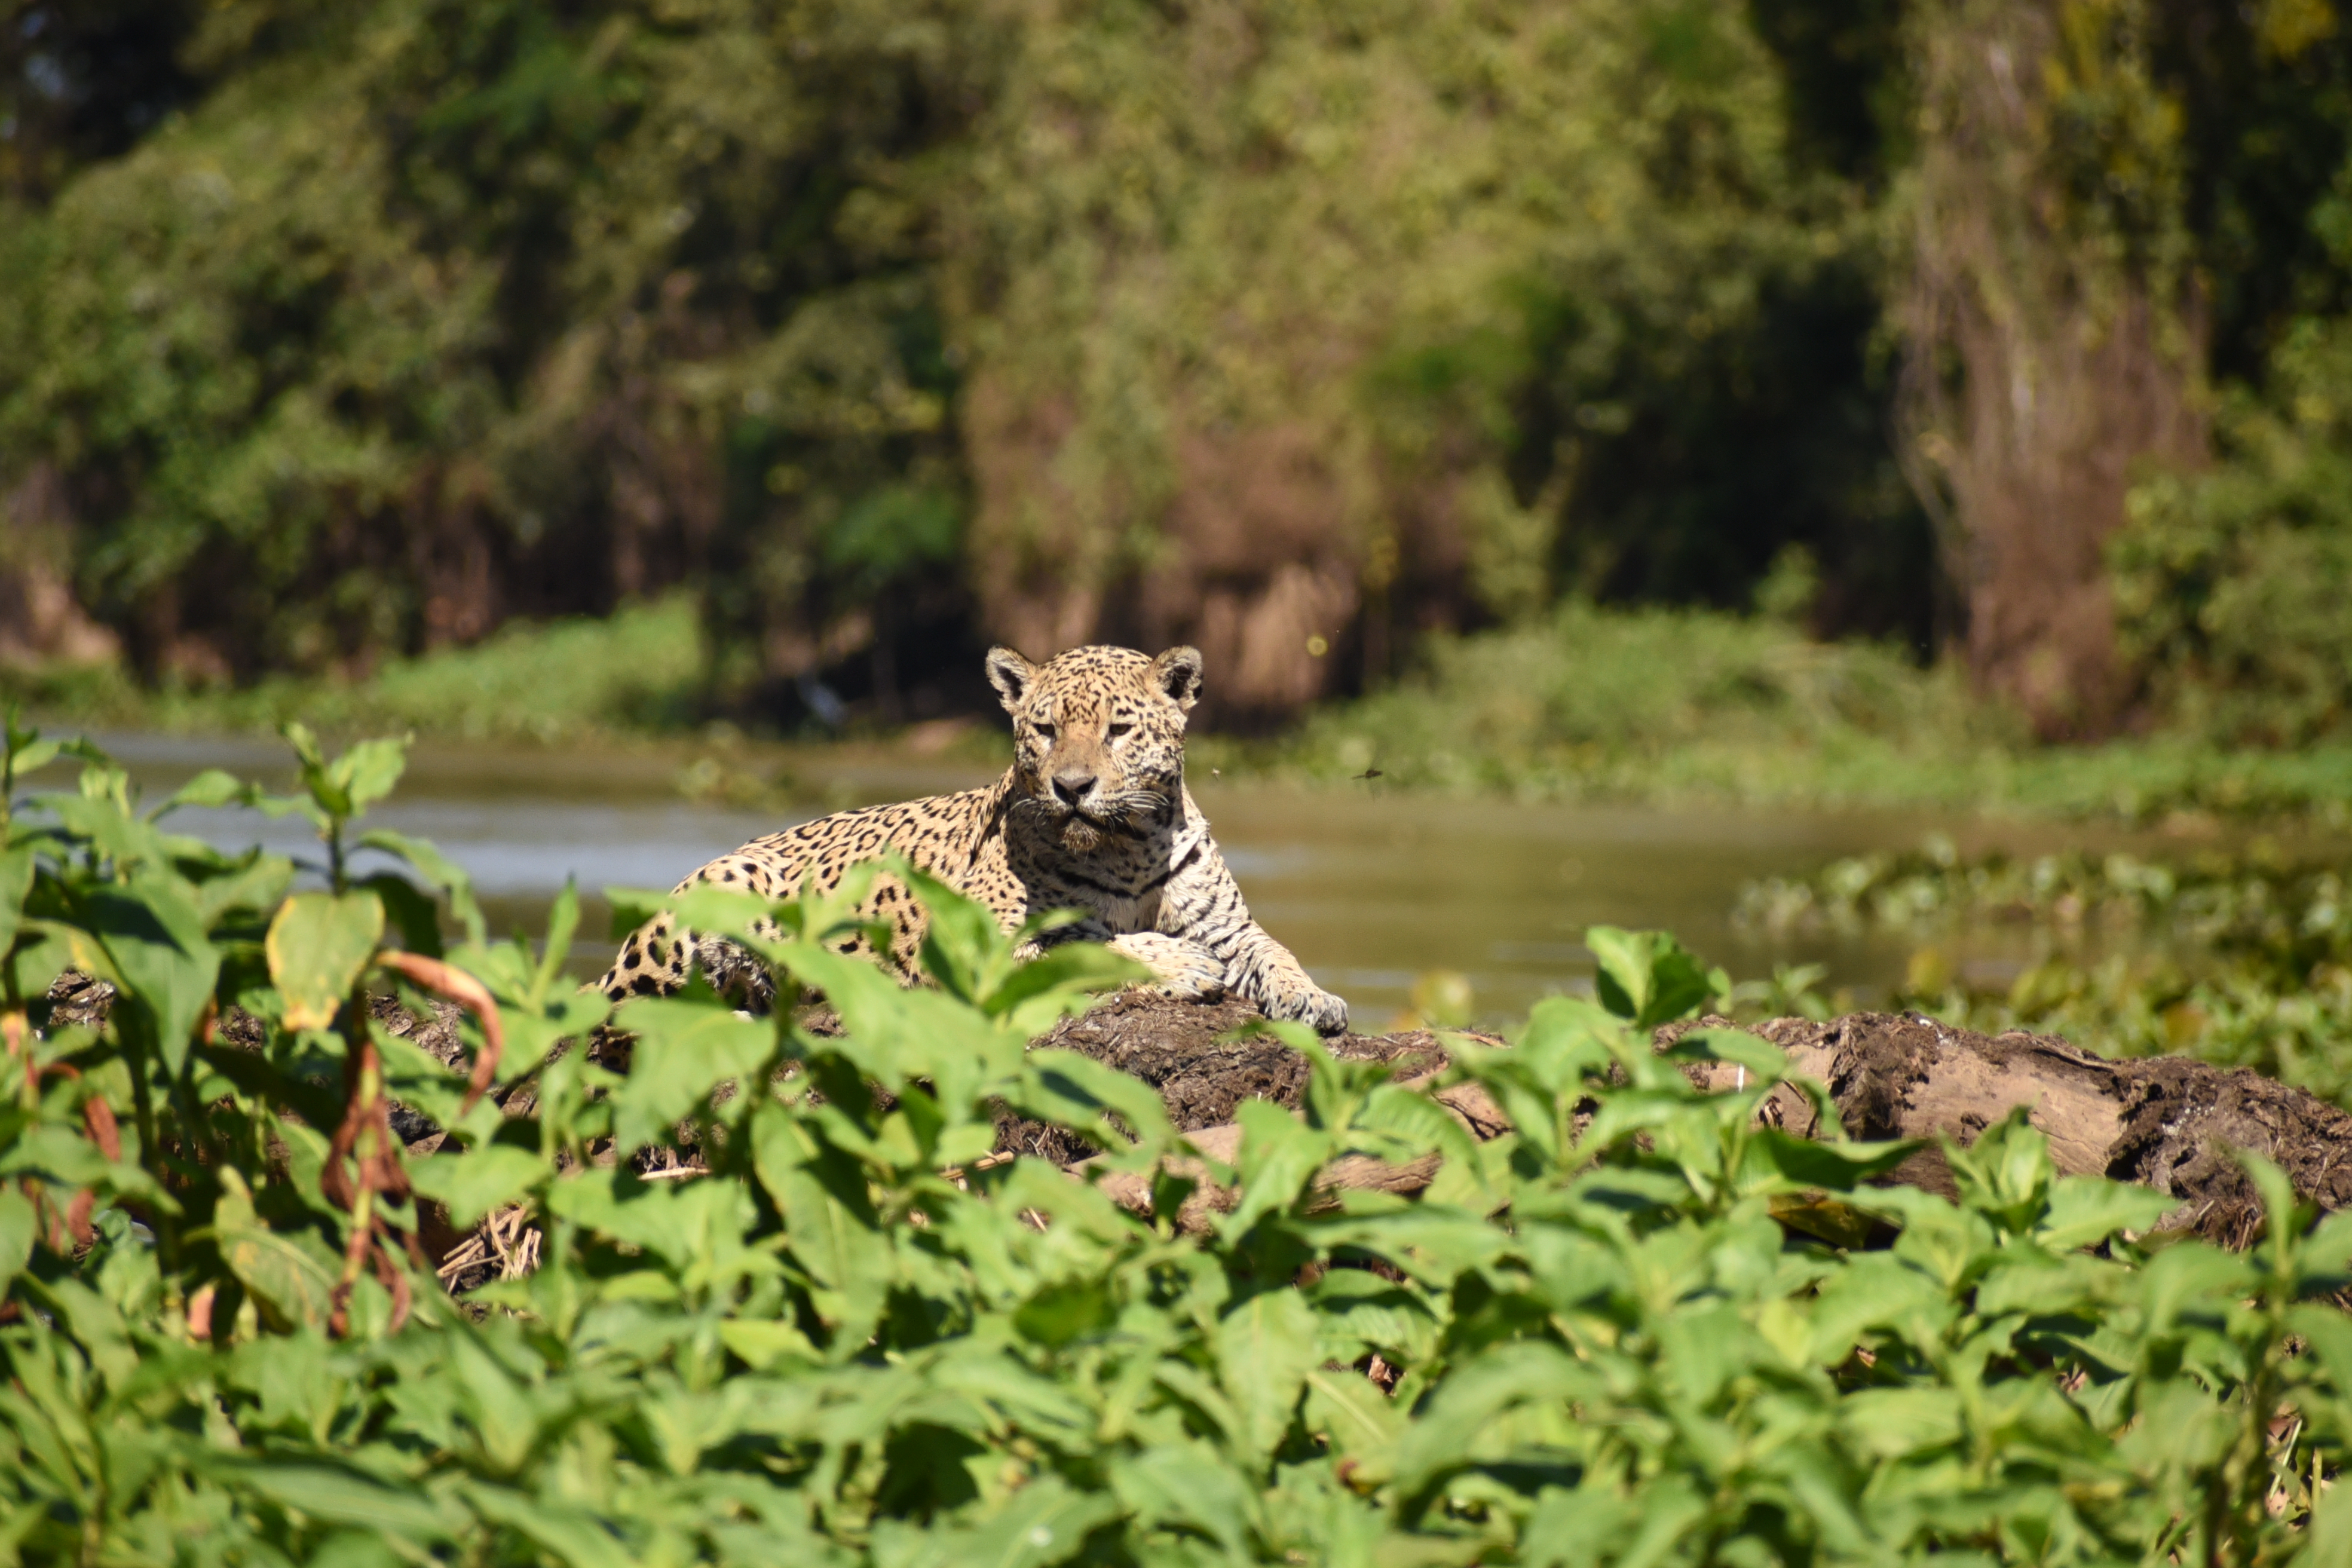
Jaguar: Kasimir